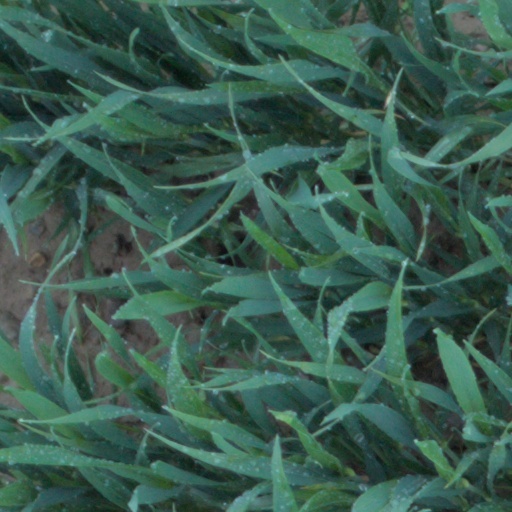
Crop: wheat